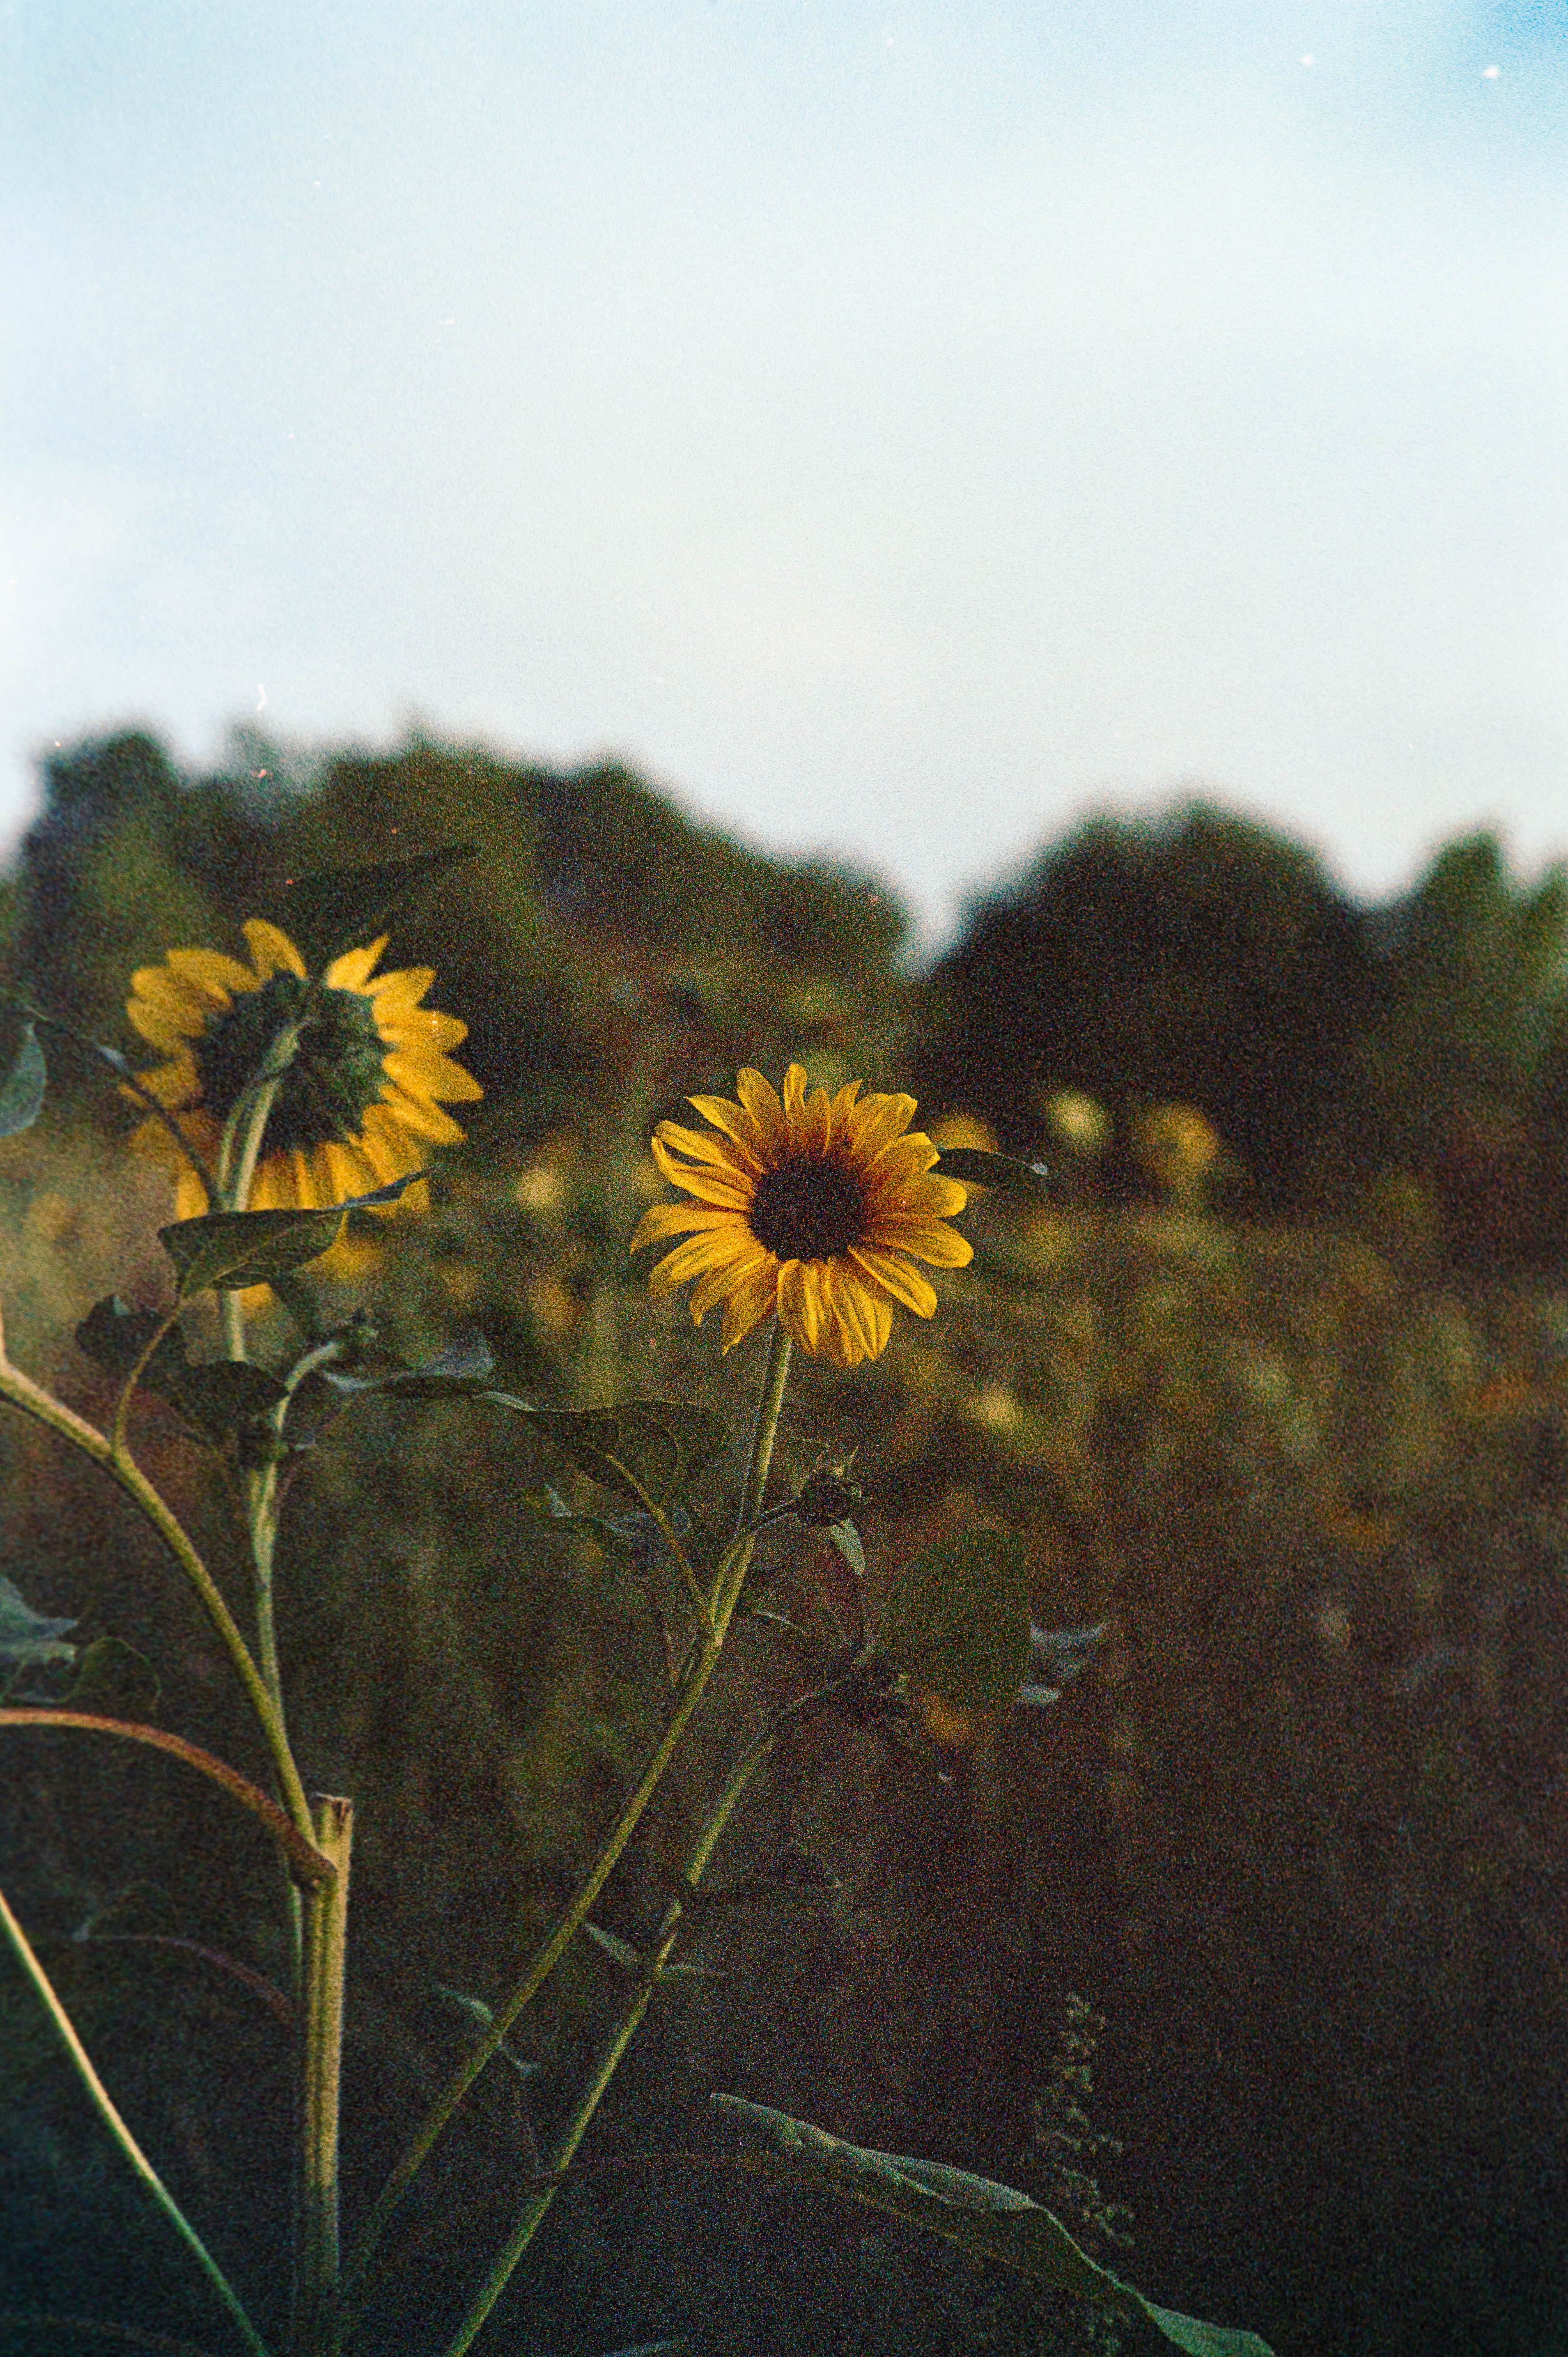
flower, sky, plant, petal, natural landscape, vegetation, sunflower, grass, herbaceous plant, grassland, People in nature, meadow, landscape, annual plant, flowering plant, daisy family, Forb, prairie, pollen, wildlife, Pedicel, field, coneflower, art, plantation, tree, cloud, wildflower, dandelion, plant stem, horizon, asterales, evening, fence